Triple E-class container ship

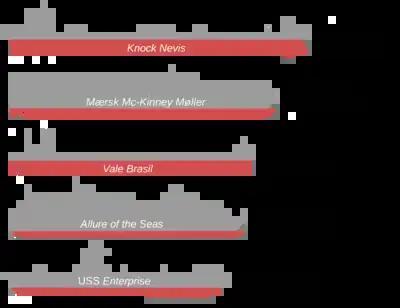
2013 comparison between the longest ships for different types of vessels, "Mærsk Mc-Kinney Møller" being the longest container ship at that time

The ships were the longest in the world. They have since been surpassed by other container ships, like the , exactly long. The Triple E series and its competitors often leapfrog each other for capacity as the types are updated with new ships larger than their sisters. For a while, "Madrid Maersk" with 20,568 TEU had the world's largest capacity until superseded by the 21,413 TEU "OOCL Hong Kong".